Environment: real
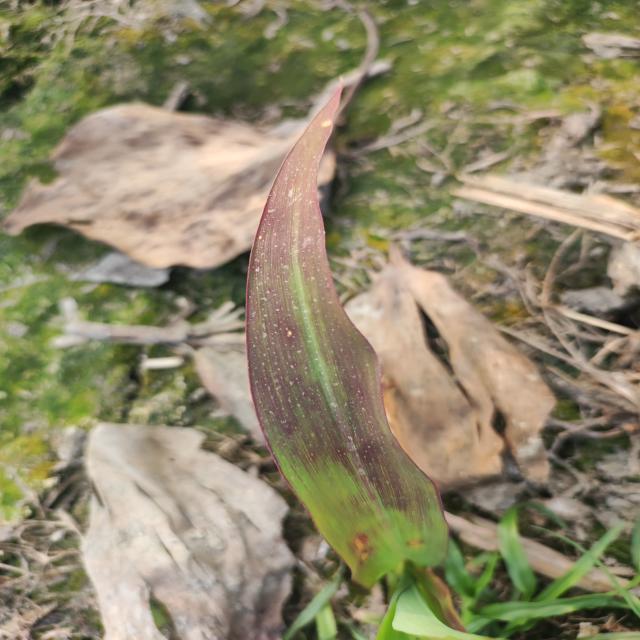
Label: phosphorus_deficiency